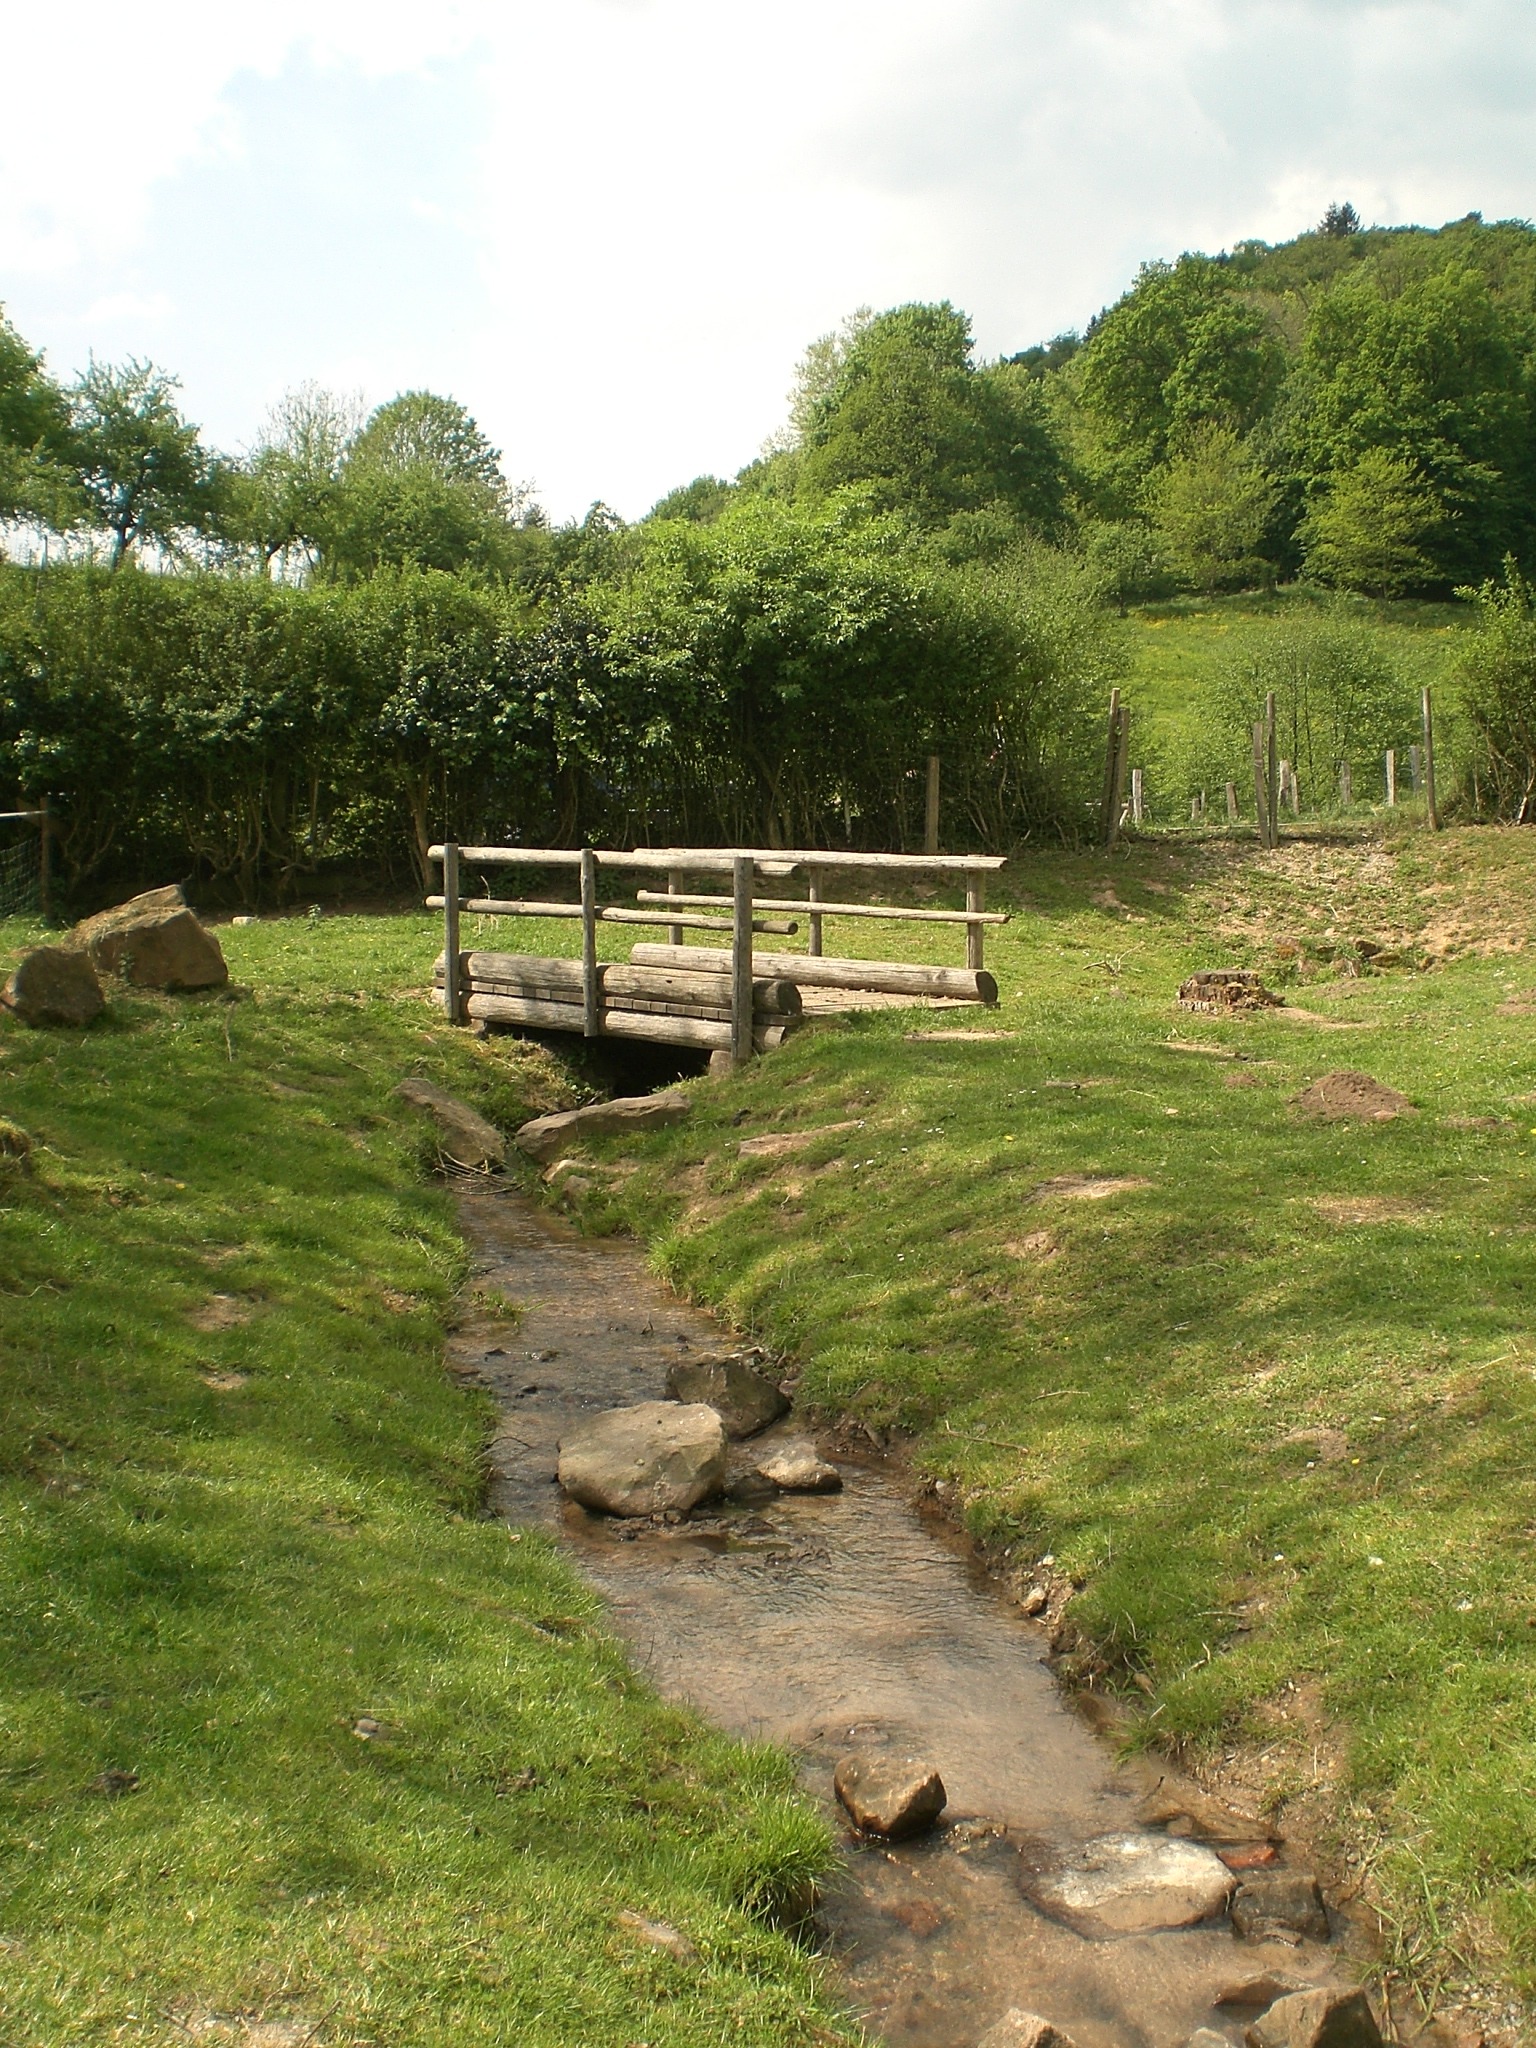
landscape, trail, bridge, farm, meadow, pond, pasture, waterway, wetland, bach, land lot